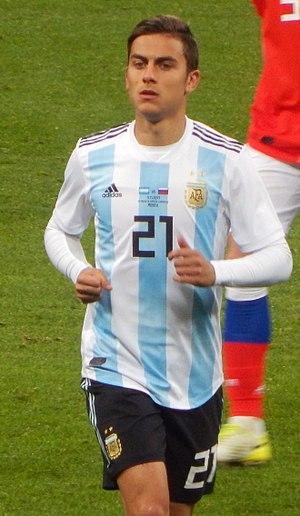
Paulo Dybala, né le 15 novembre 1993 à Laguna Larga dans la province de Córdoba, est un footballeur international argentin évoluant au poste d'attaquant à la Juventus FC.